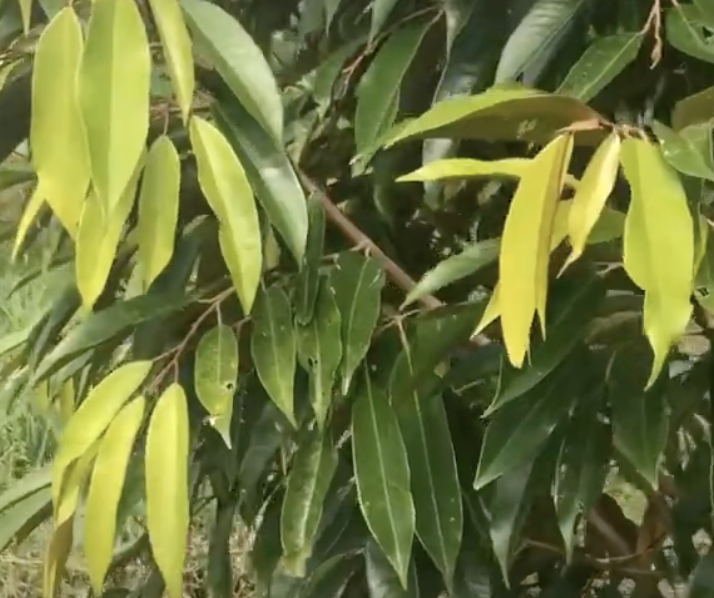
Label: yellow_leaf